Paro Taktsang

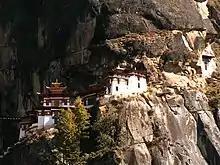
Tiger's Nest temples

Near the beginning of the trail is a water-powered prayer wheel, set in motion by a flowing stream. The water that is touched by the wheel is said to become blessed and carries its purifying power into all life forms in the oceans and lakes that it feeds into. On the approach path to the monastery, there is a Lakhang (village level monastery) and a temple of Urgyan Tsemo ("U-rgyan rTse-mo") which, like the main monastery, is located on a rocky plateau with a precipitous projection of several hundred feet over the valley. From this location, the monastery's buildings are on the opposite ravine, which is known by the name “Copper-Colored Mountain Paradise of Padmasambhava”. This is the view point for visitors and there is a cafeteria to provide refreshments. The trek beyond this point is very scenic with the sound of the water fall breaking the silence. Along the trek route blue pine trees, prayer flags and kiosks selling paraphernalia for worship (such as prayer wheels, temple bells and skulls) are seen. The route is scattered with number of temples. On this path, a large water fall, which drops by into a sacred pool, is forded over by a bridge. The track terminates at the main monastery where colorful paintings are displayed. Guru Rinpoche's cave where he meditated is also seen. This cave is opened for public viewing only once a year.